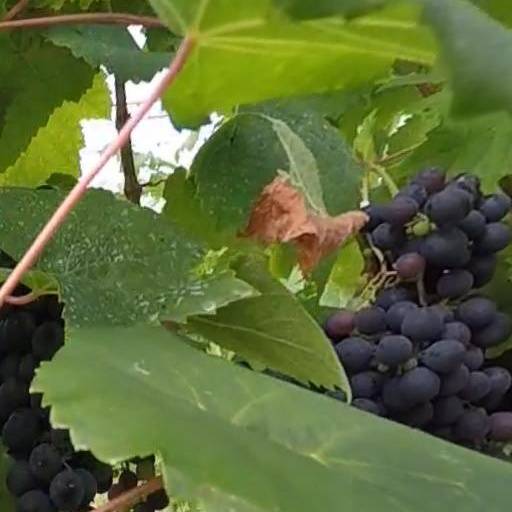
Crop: grape